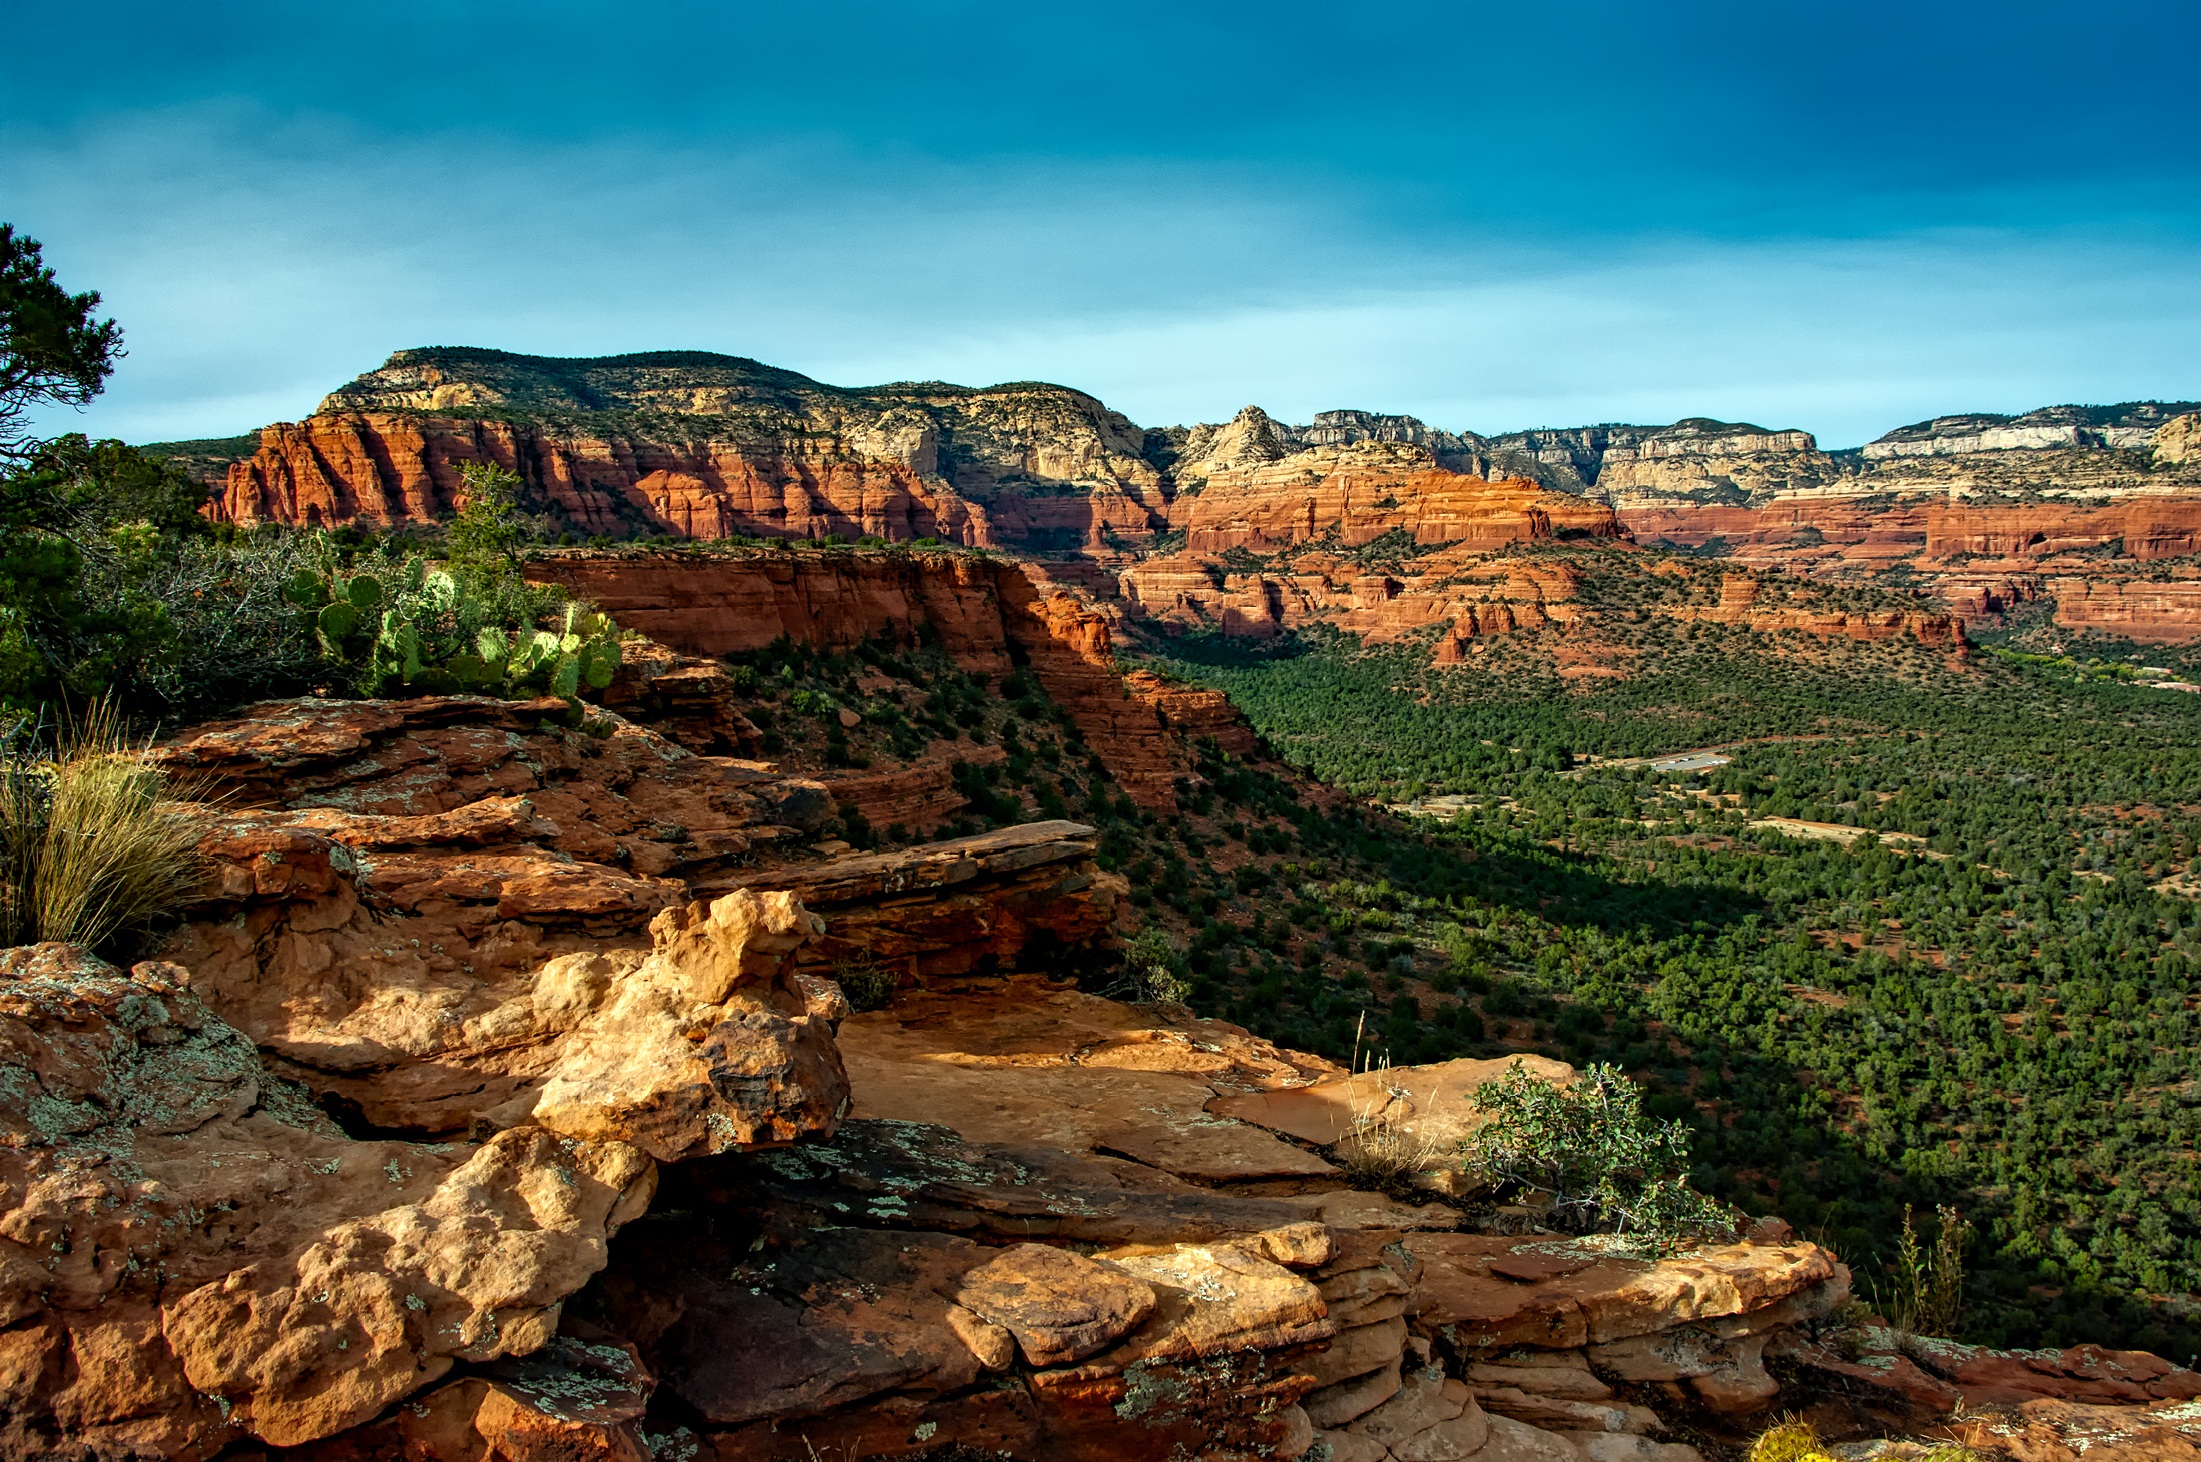
landscape, nature, forest, rock, wilderness, mountain, cactus, sky, desert, sandstone, brush, valley, country, formation, cliff, remote, scenic, canyon, colorful, terrain, national park, arizona, trees, outdoors, woods, hdr, clouds, geology, mountains, badlands, plateau, ecosystem, formations, landform, outcrops, geographical feature